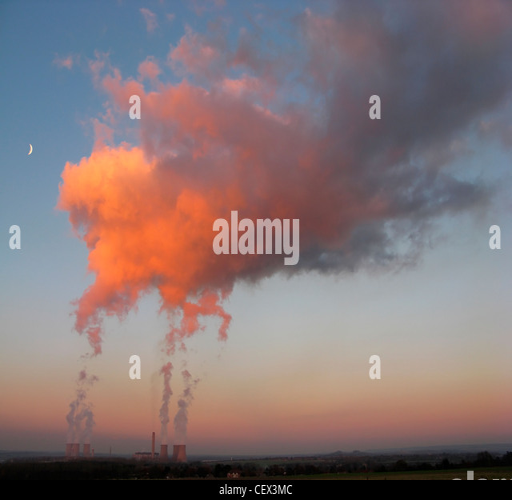
the plume of vented gases at sunset